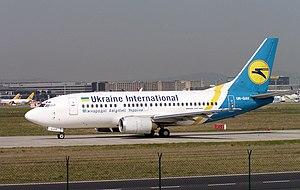
Ukraine International Airlines est une compagnie aérienne ukrainienne, basée à Kiev-Boryspil. Entièrement détenue par des capitaux privés, elle dessert l’Europe, la Communauté des États indépendants, le Moyen-Orient et l’Asie.